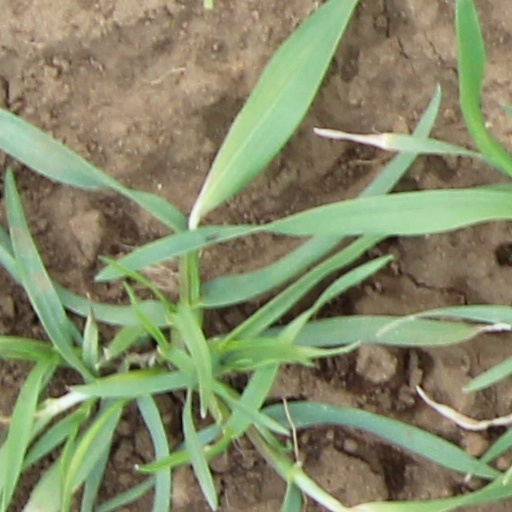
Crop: wheat